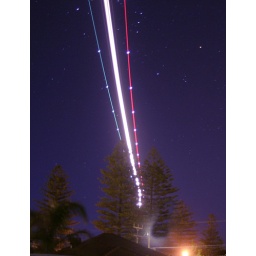
Orion cross by a plane and two pine trees